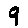
Label: 9